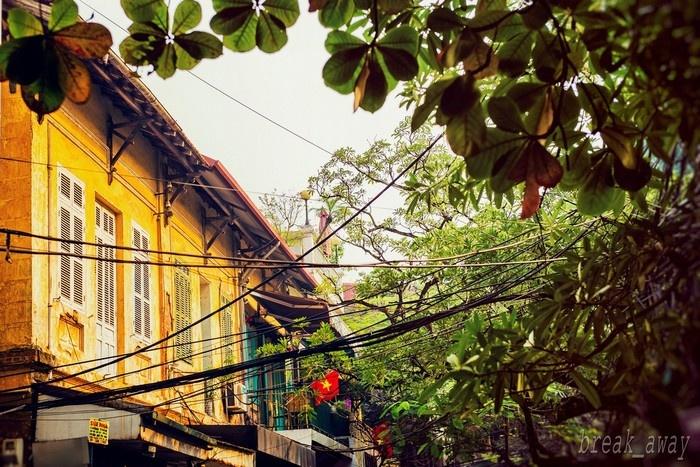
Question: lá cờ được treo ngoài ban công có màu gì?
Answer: lá cờ có màu đỏ